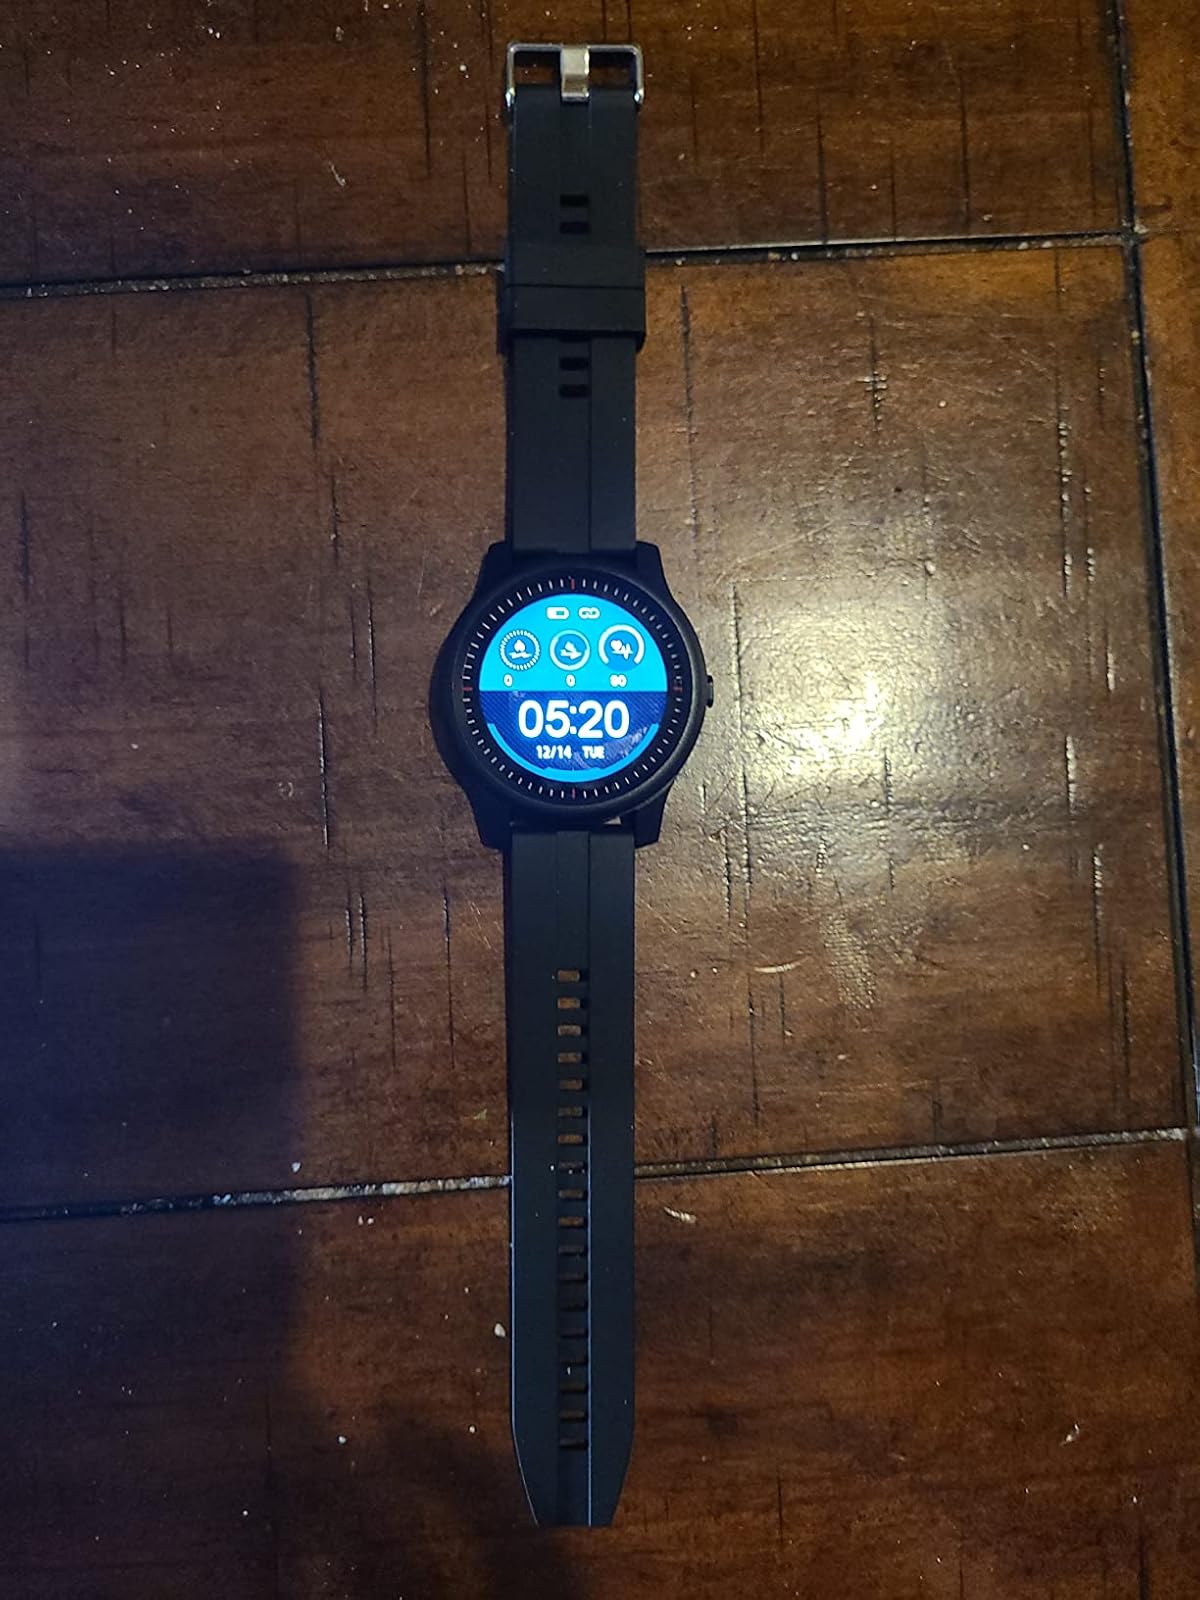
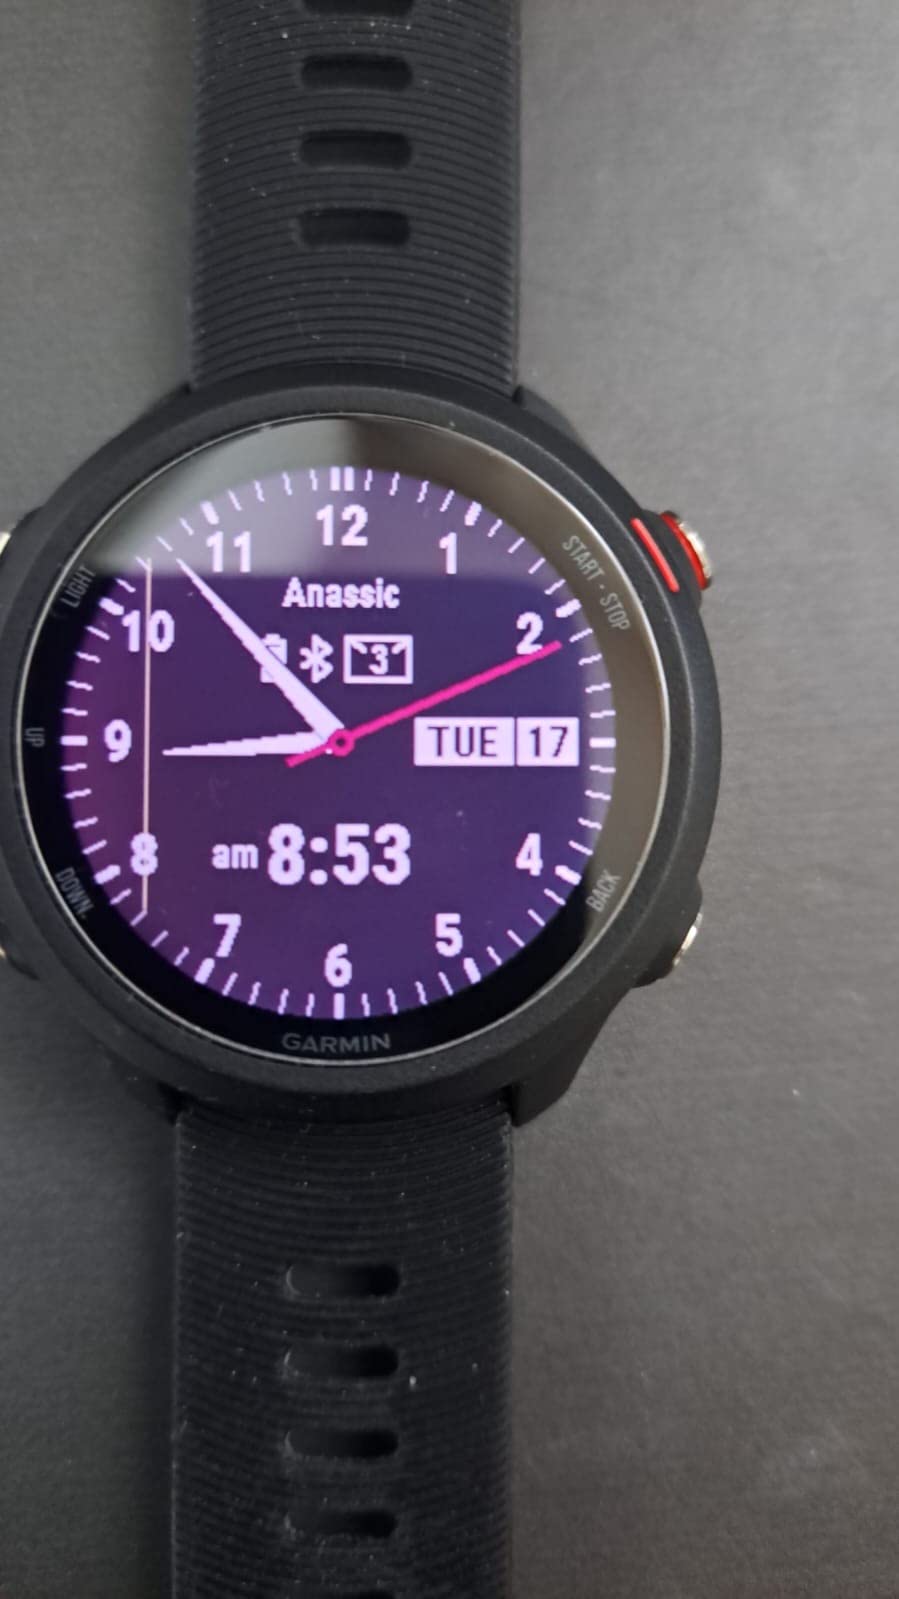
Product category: smartwatch
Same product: no